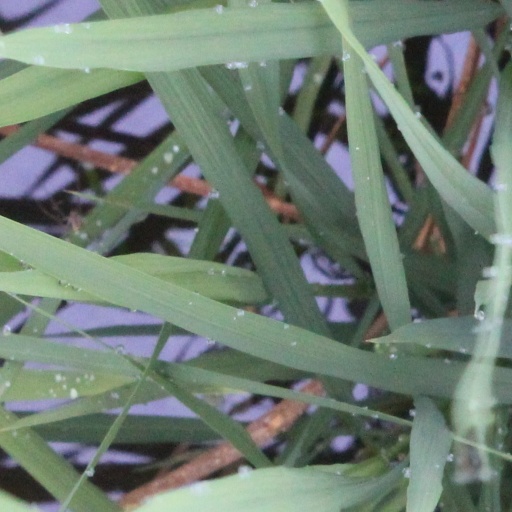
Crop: rice